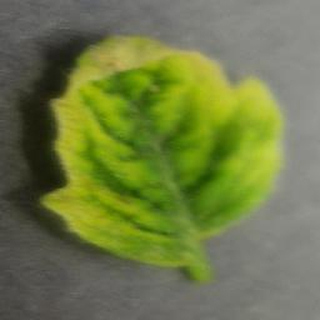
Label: tomato_yellow_leaf_curl_virus